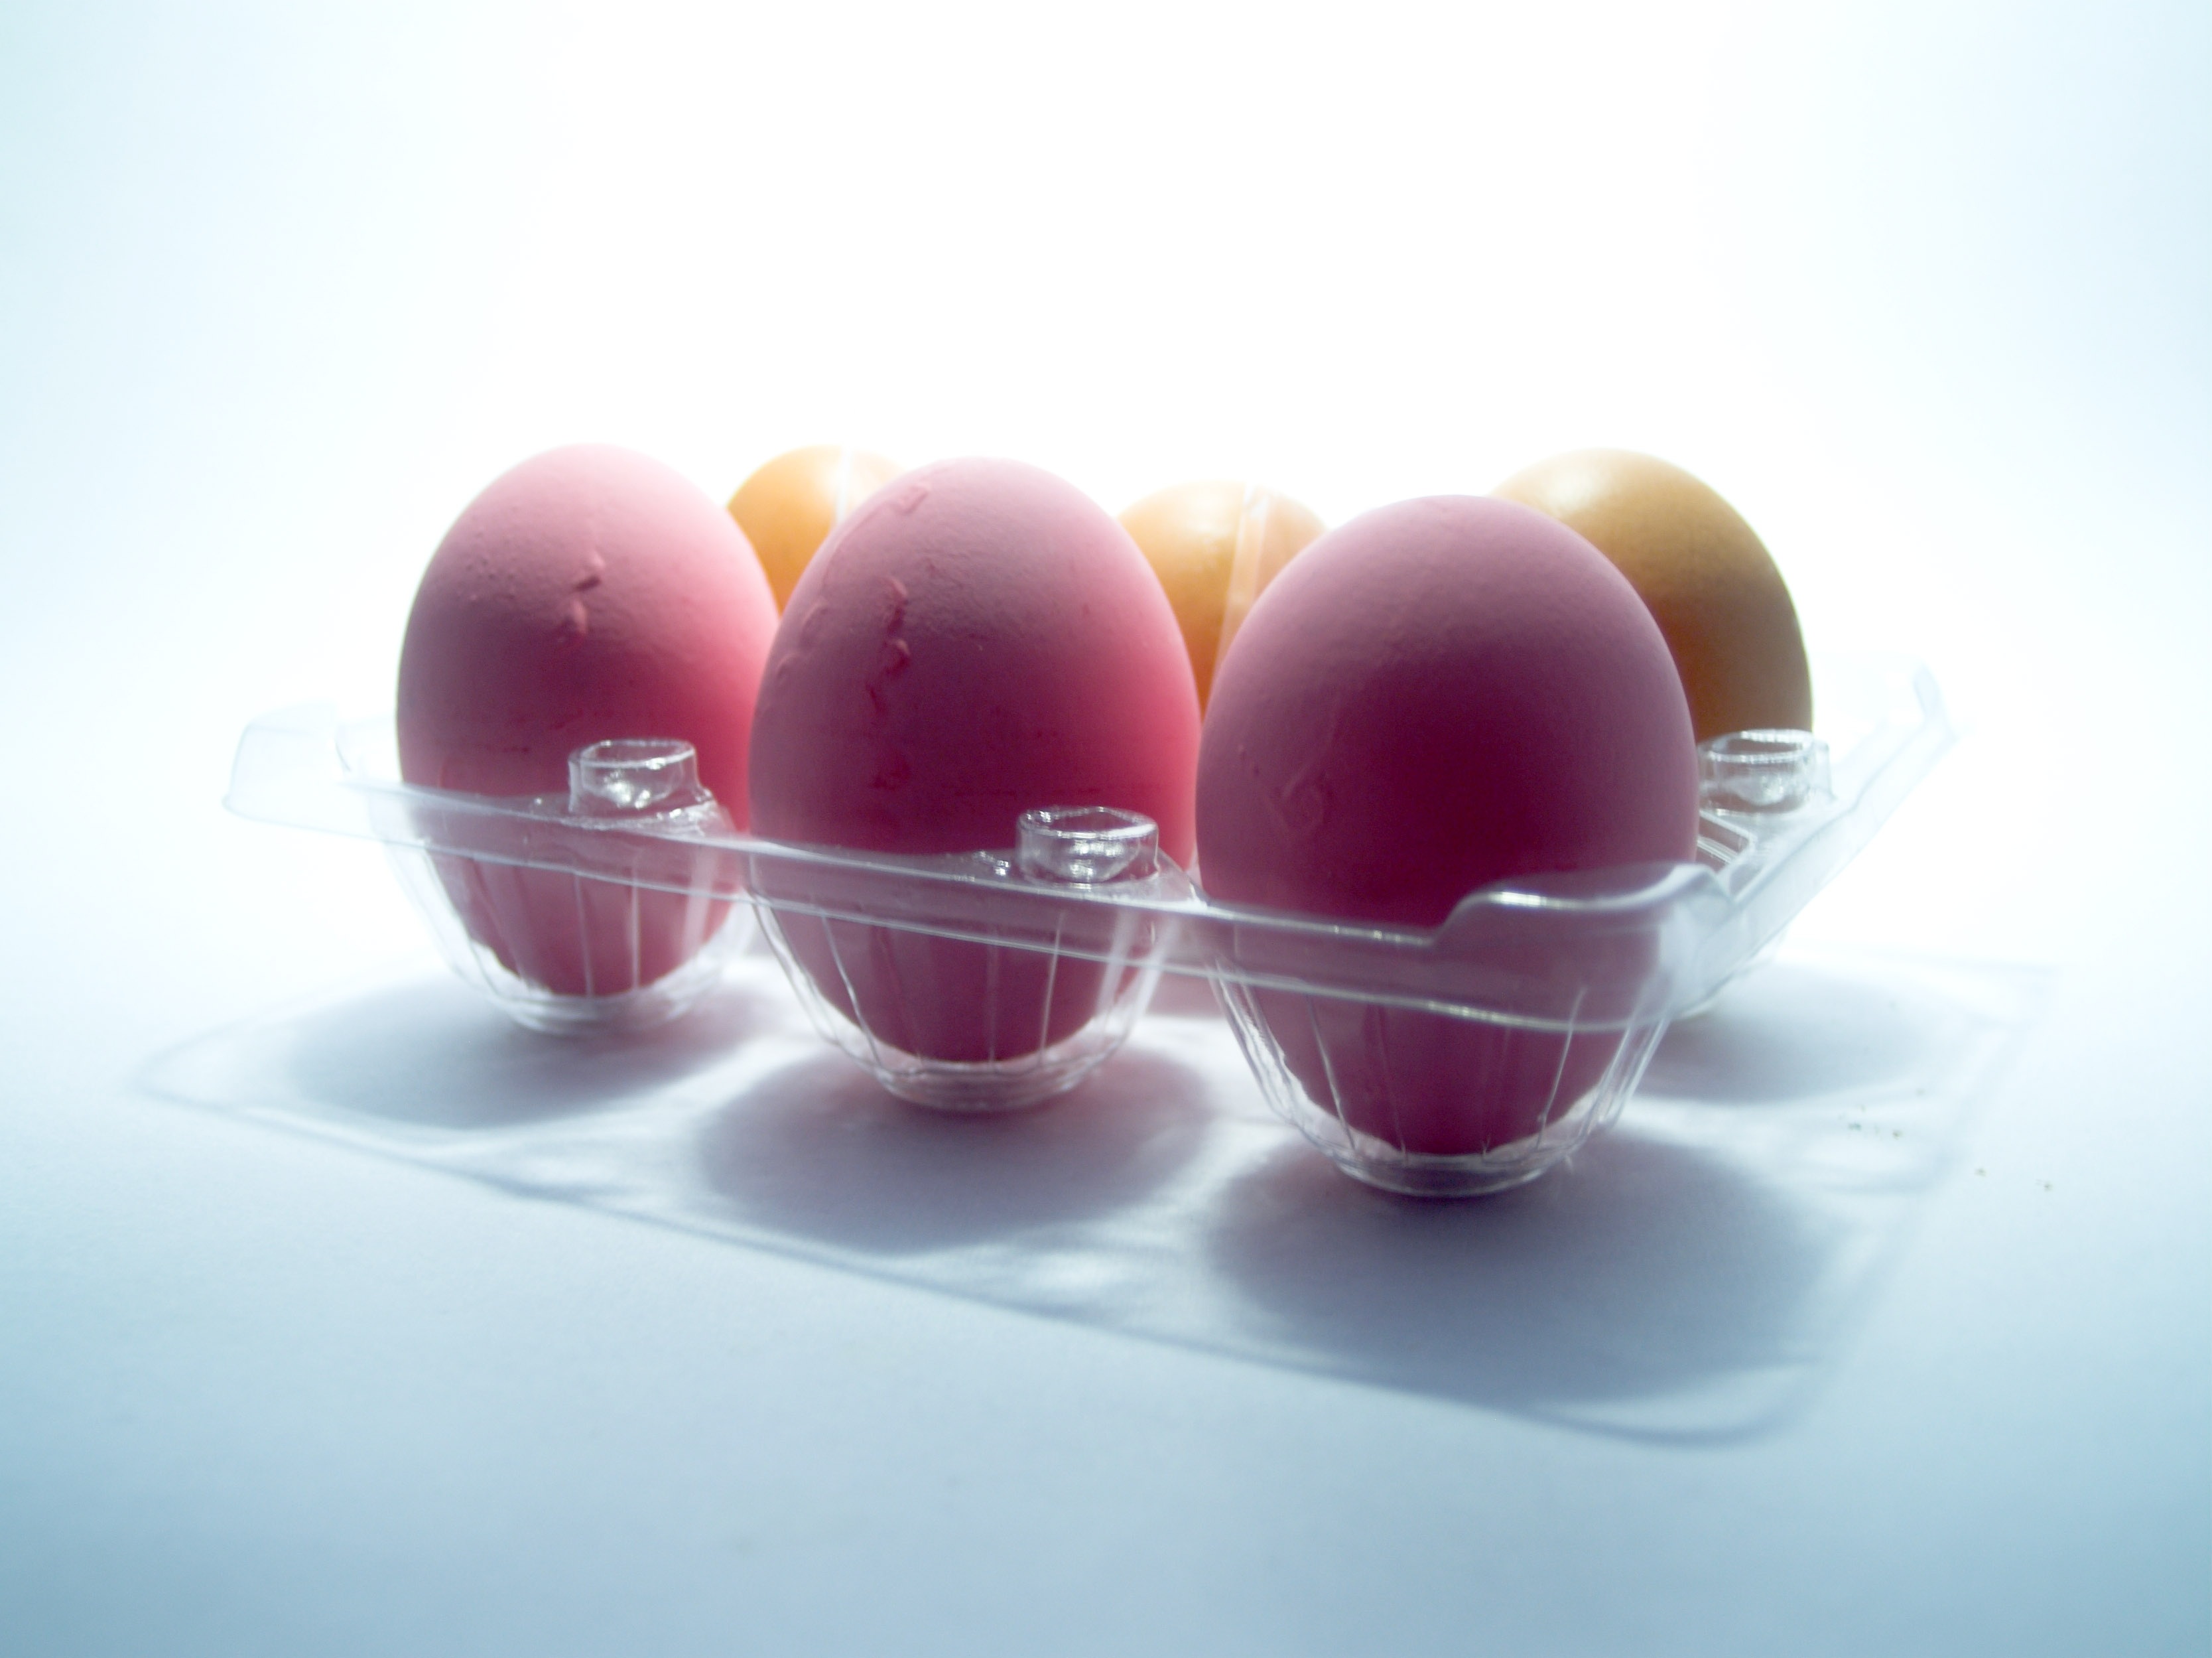
nature, farm, animal, meal, food, ingredient, color, macro, natural, fresh, brown, market, yellow, agriculture, pink, breakfast, healthy, lighting, cuisine, delicious, chicken, shell, egg, yolk, poultry, close up, product, background, single, ball, sphere, raw, easter, detail, aliment, shape, century, diet, organic, boiled, oval, nutritious, protein, uncooked, easter egg, cholesterol, fermented, eggshell